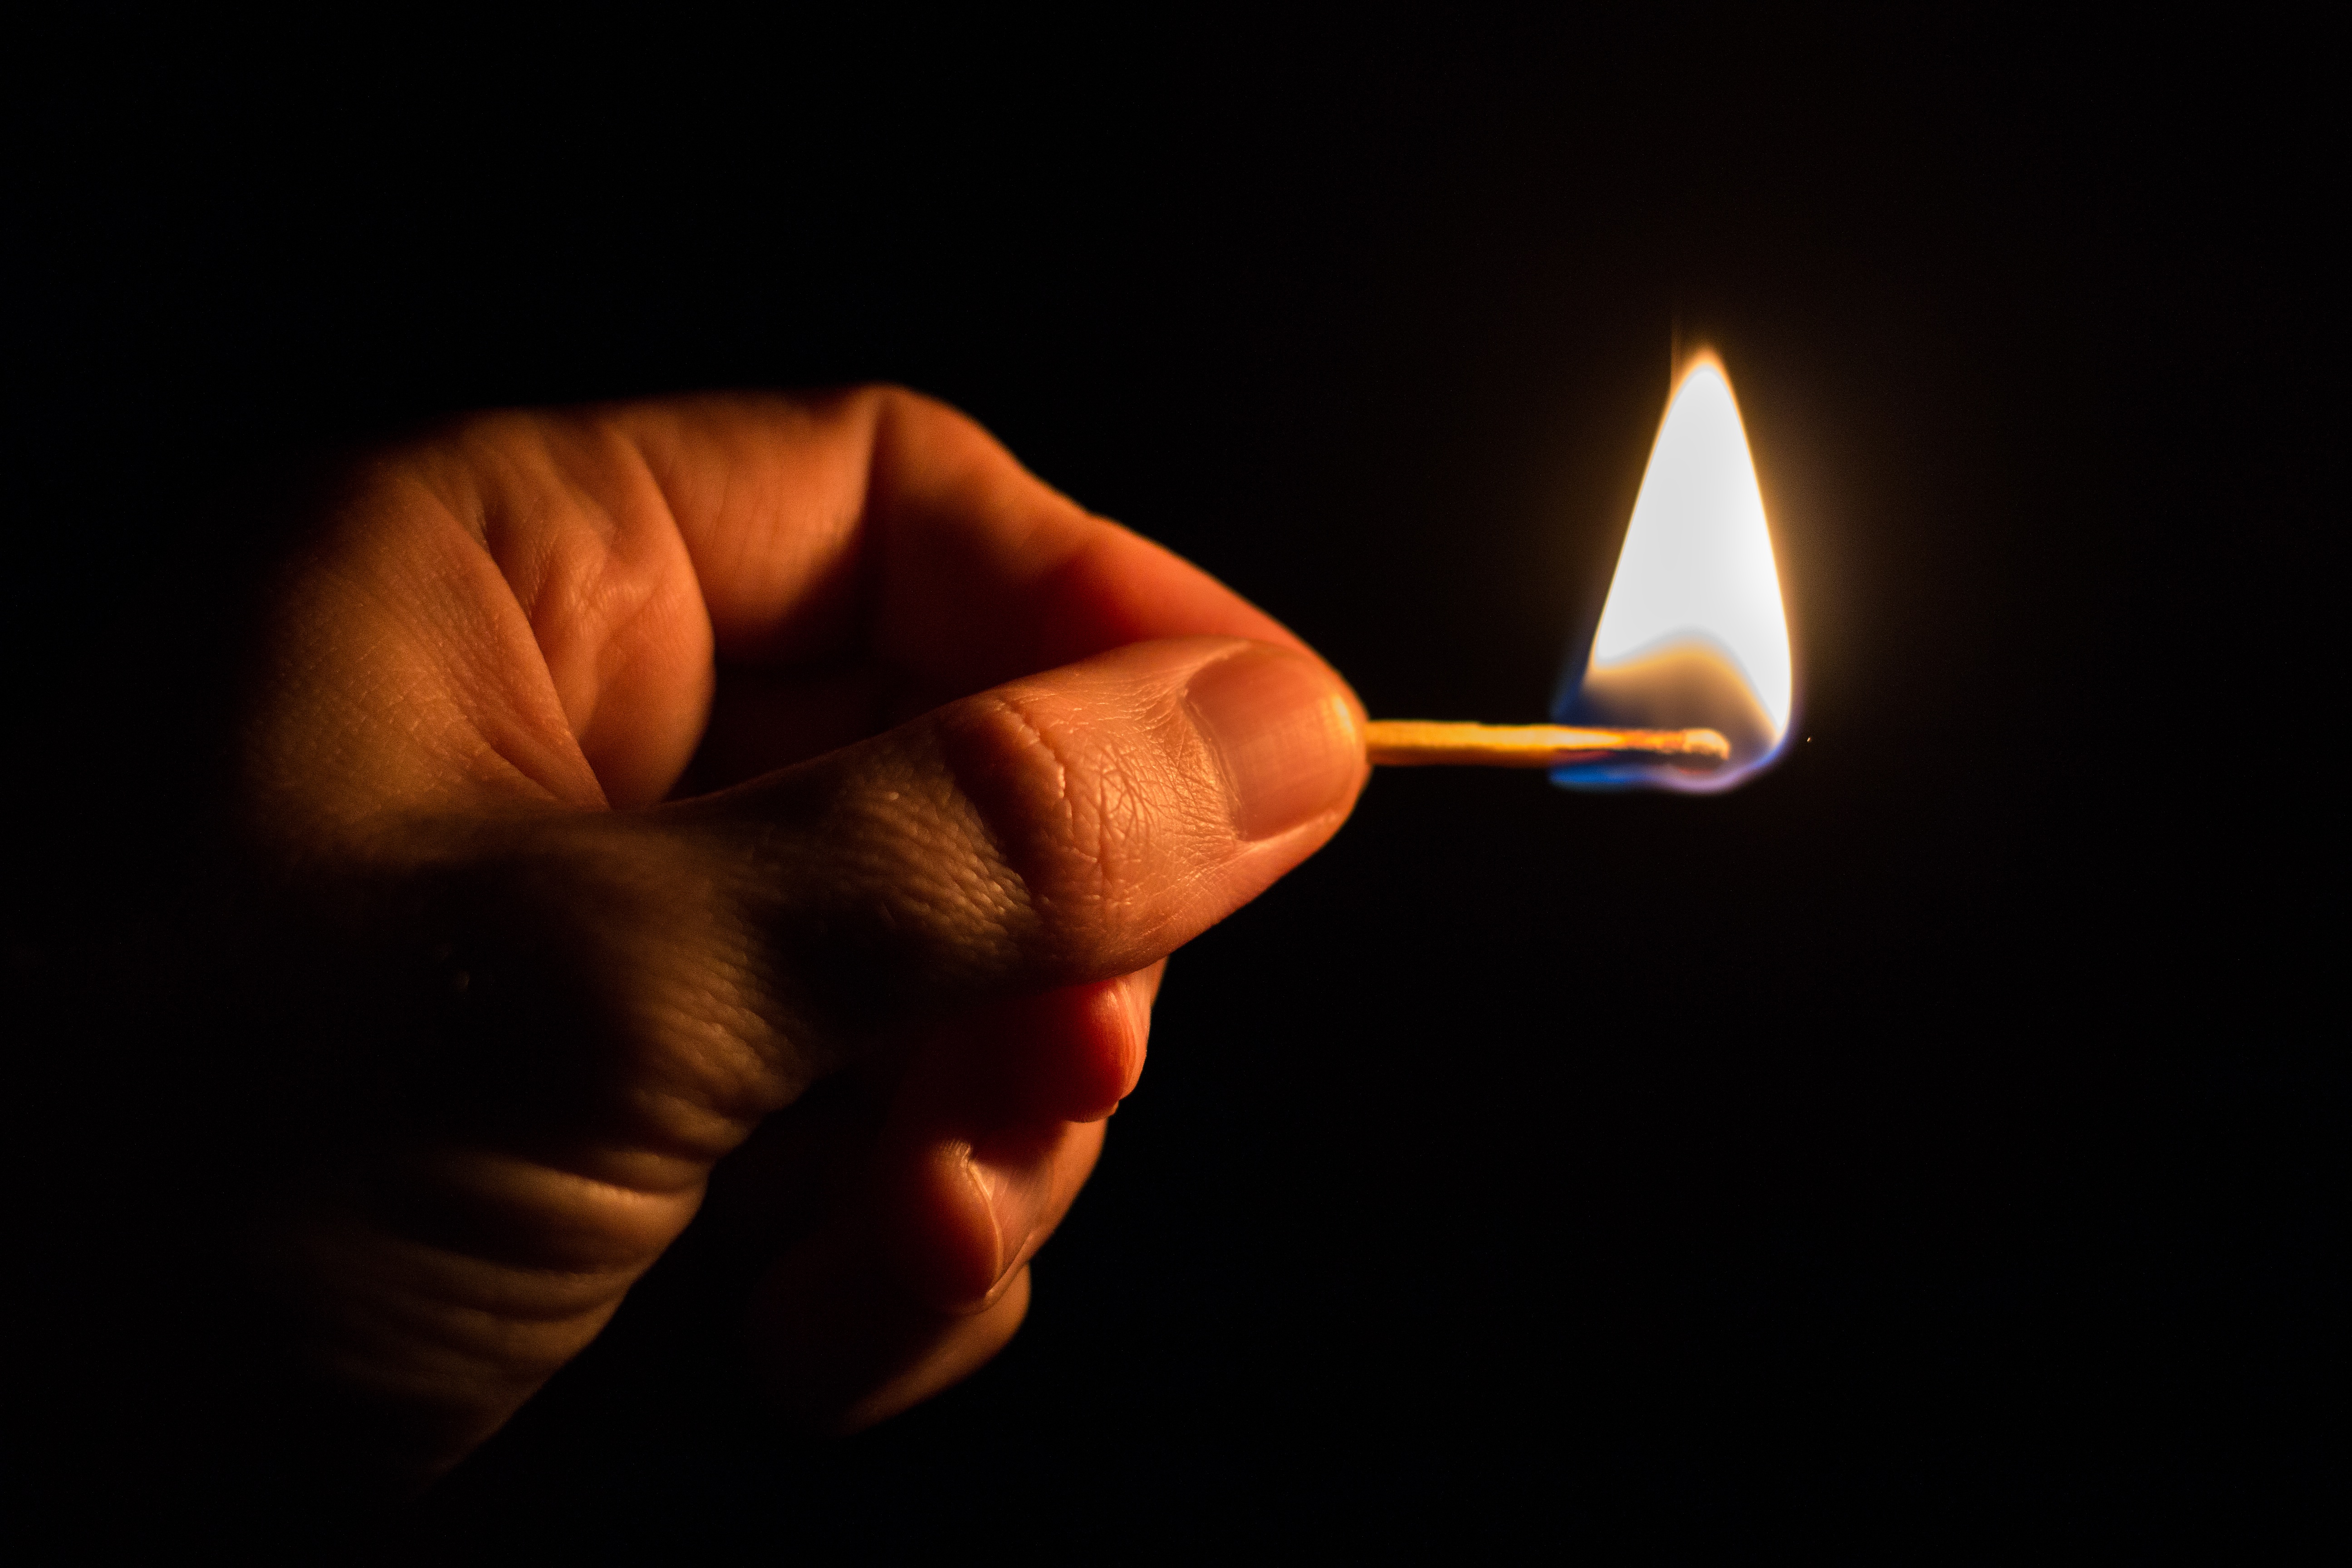
hand, light, dark, finger, consumption, flame, fire, glow, darkness, yellow, candle, lighting, heat, energy, help, burning, bright, hope, heating, match, ignite, resources, of technology, warmly